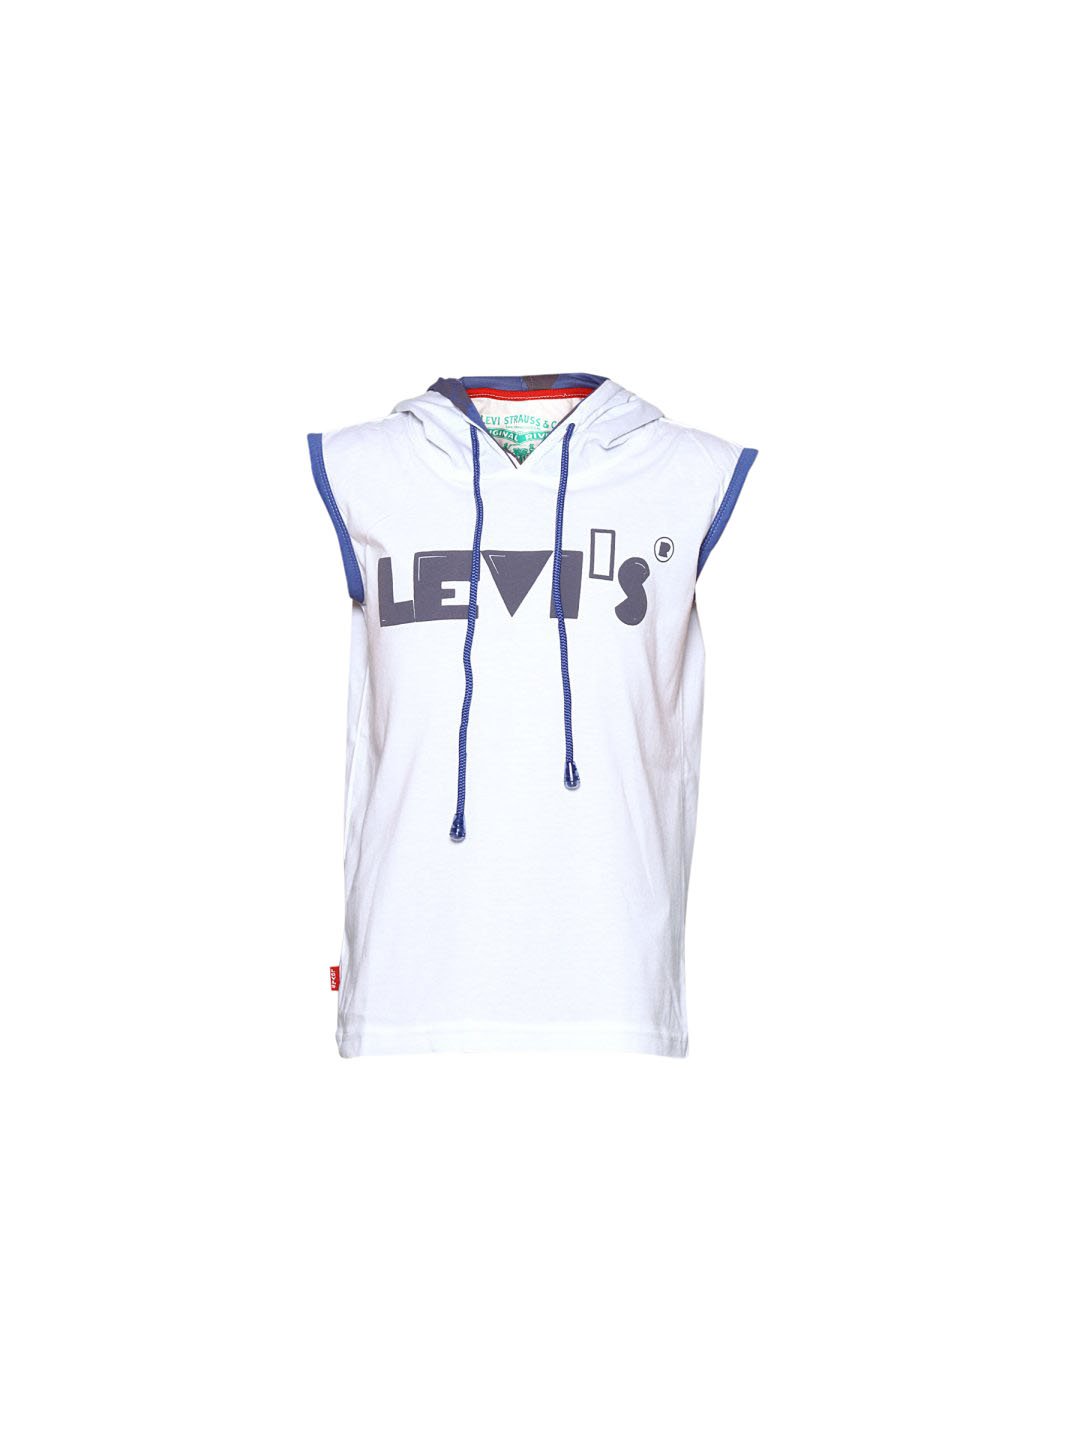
Levis Kids Boy's Dustin White Teens Kidswear
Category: Apparel / Topwear / Tshirts
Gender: Men
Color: White
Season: Summer 2016
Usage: Casual